History of the Argentina national football team

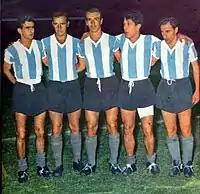
"Los Carasucias": Corbatta, Maschio, Angelillo, Sívori and Cruz.

Although Argentina did not contest any World Cups from 1938 to 1954, the team won the 1937, 1941, 1945, 1946, 1947, 1955 and 1957 South American championships, all squads coached by Guillermo Stábile.